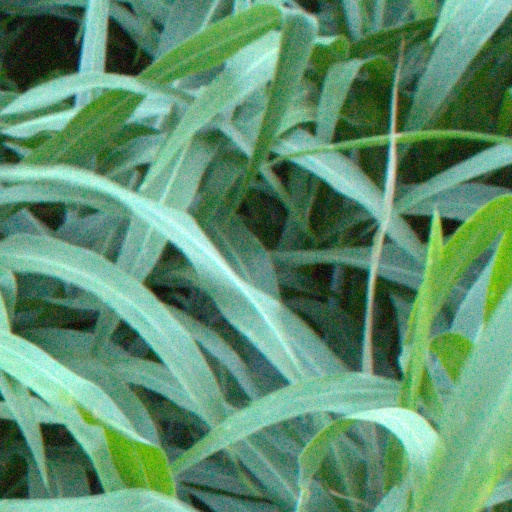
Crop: sorghum